County of Isenburg

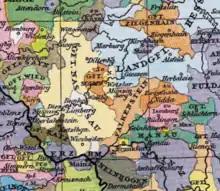
Isenburg (pink, right) and Lower Isenburg (pink, left) around 1400

The County of Isenburg was a region of Germany located in southern present-day Hesse, located in territories north and south of Frankfurt. The states of Isenburg emerged from the Niederlahngau (located in the Rhineland-Palatinate), which partitioned in 1137 into Isenburg-Isenburg and Isenburg-Limburg-Covern. These countships were partitioned between themselves many times over the next 700 years.